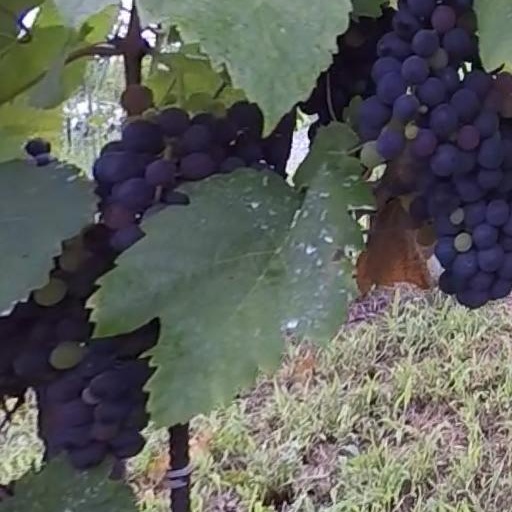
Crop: grape